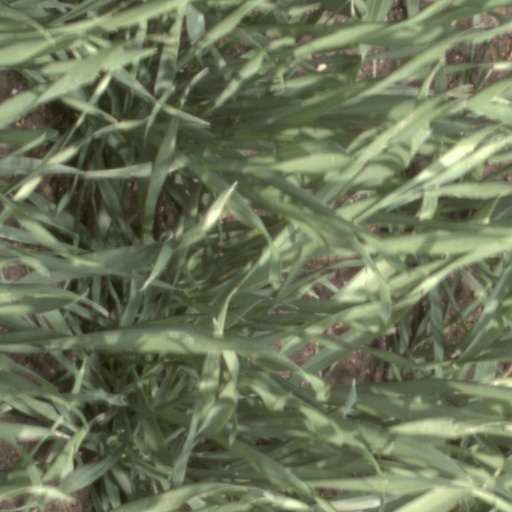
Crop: wheat